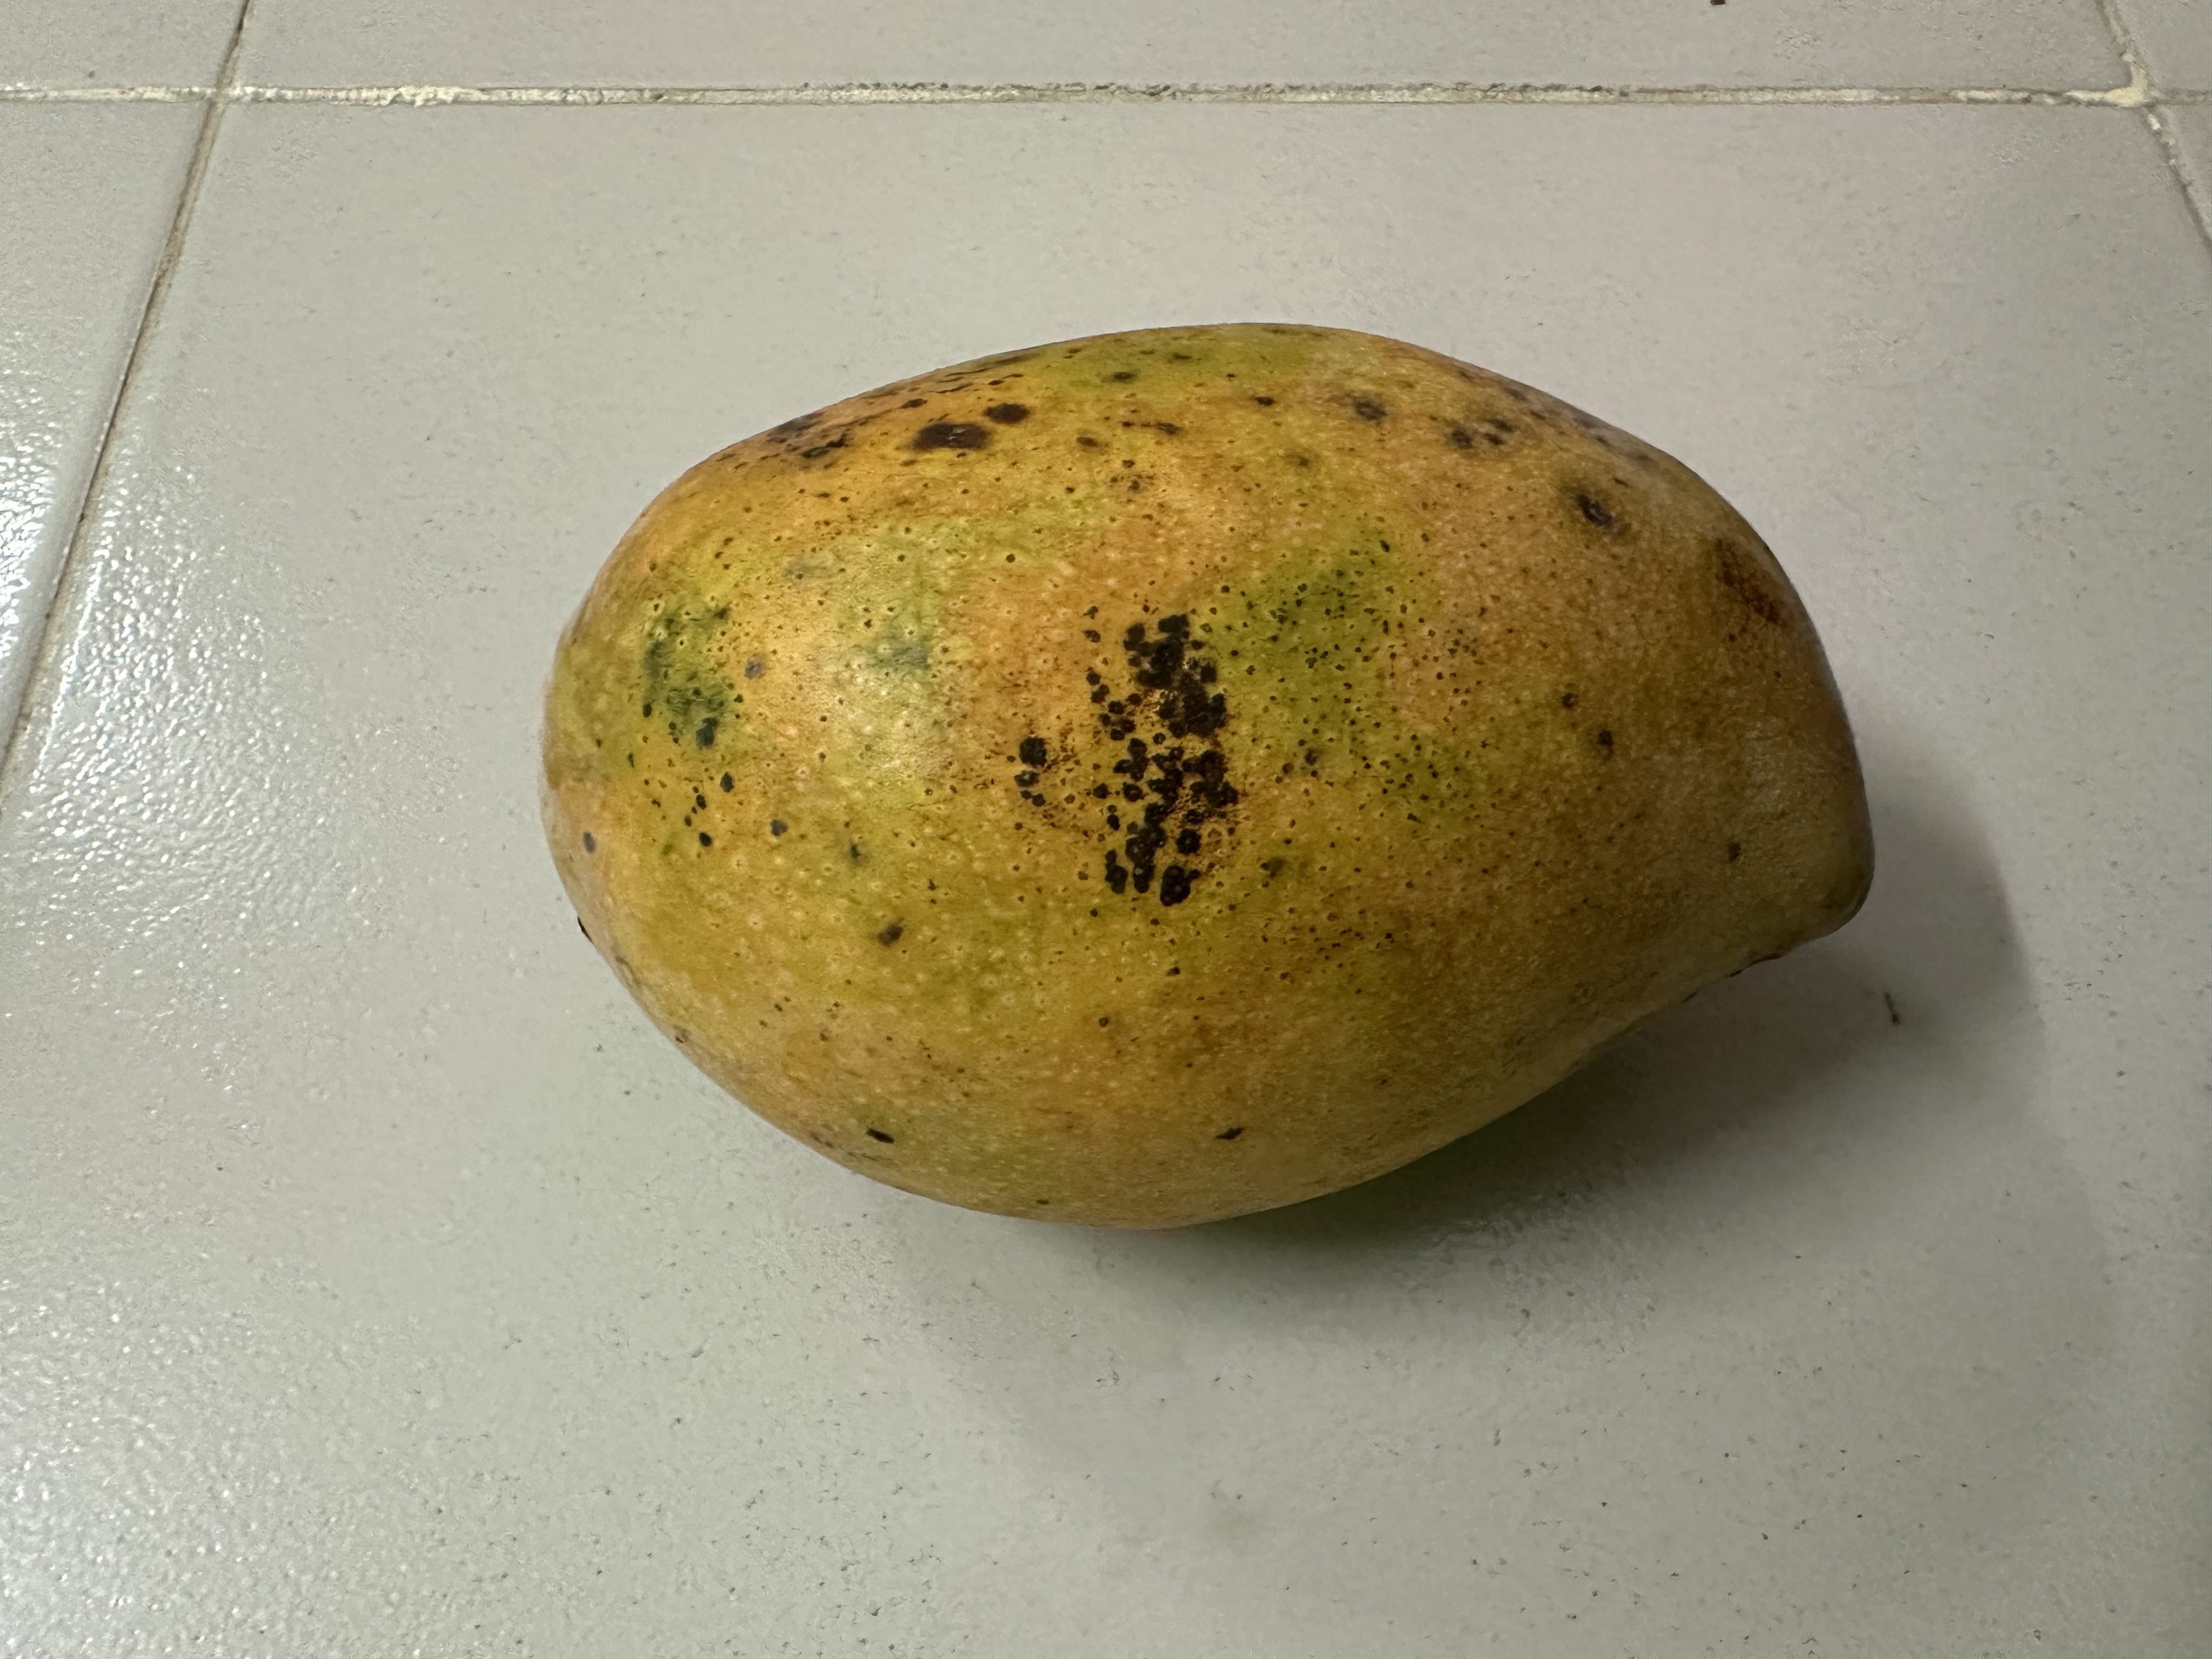
Mango variety: Mollika